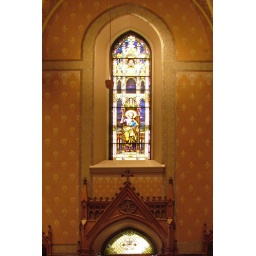
Stained glass window above side entrance.